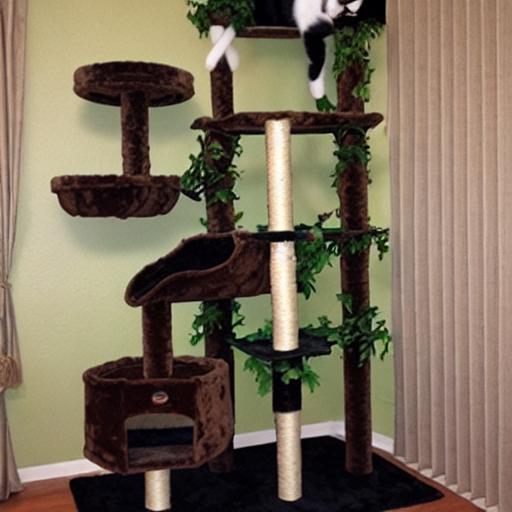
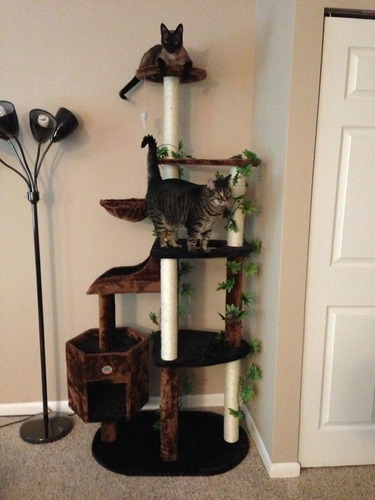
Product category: items_cat tree
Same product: no